Sauropodomorpha

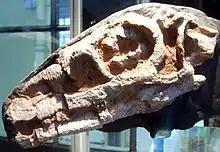
The skull of "Riojasaurus", with the scleral ring clearly visible in the eye socket

Over the course of their evolution, sauropodomorph skulls tended to develop more robust muscle attachment sites, which have been used to infer a trend towards higher bite forces in both absolute and relative terms. This trend coincided with the evolution of more precise dental occlusion, which likely made it easier to take bites of large masses of vegetation. This increase in the robustness of the jaw musculature co-evolved with a similar increase in the size and robustness of the tooth-bearing bones of the skull and a reduction in sizes of the and the . The evolution of the true sauropods also saw the migration of the s towards the anterior portion of the jaw, which would have allowed for the development of larger jaw adduction muscles, whichalso increased bite forces. Some researchers have suggested that these evolutionary trends formed a feedback-loop, with each adaptation reinforcing and enhancing the feeding utility of the others.